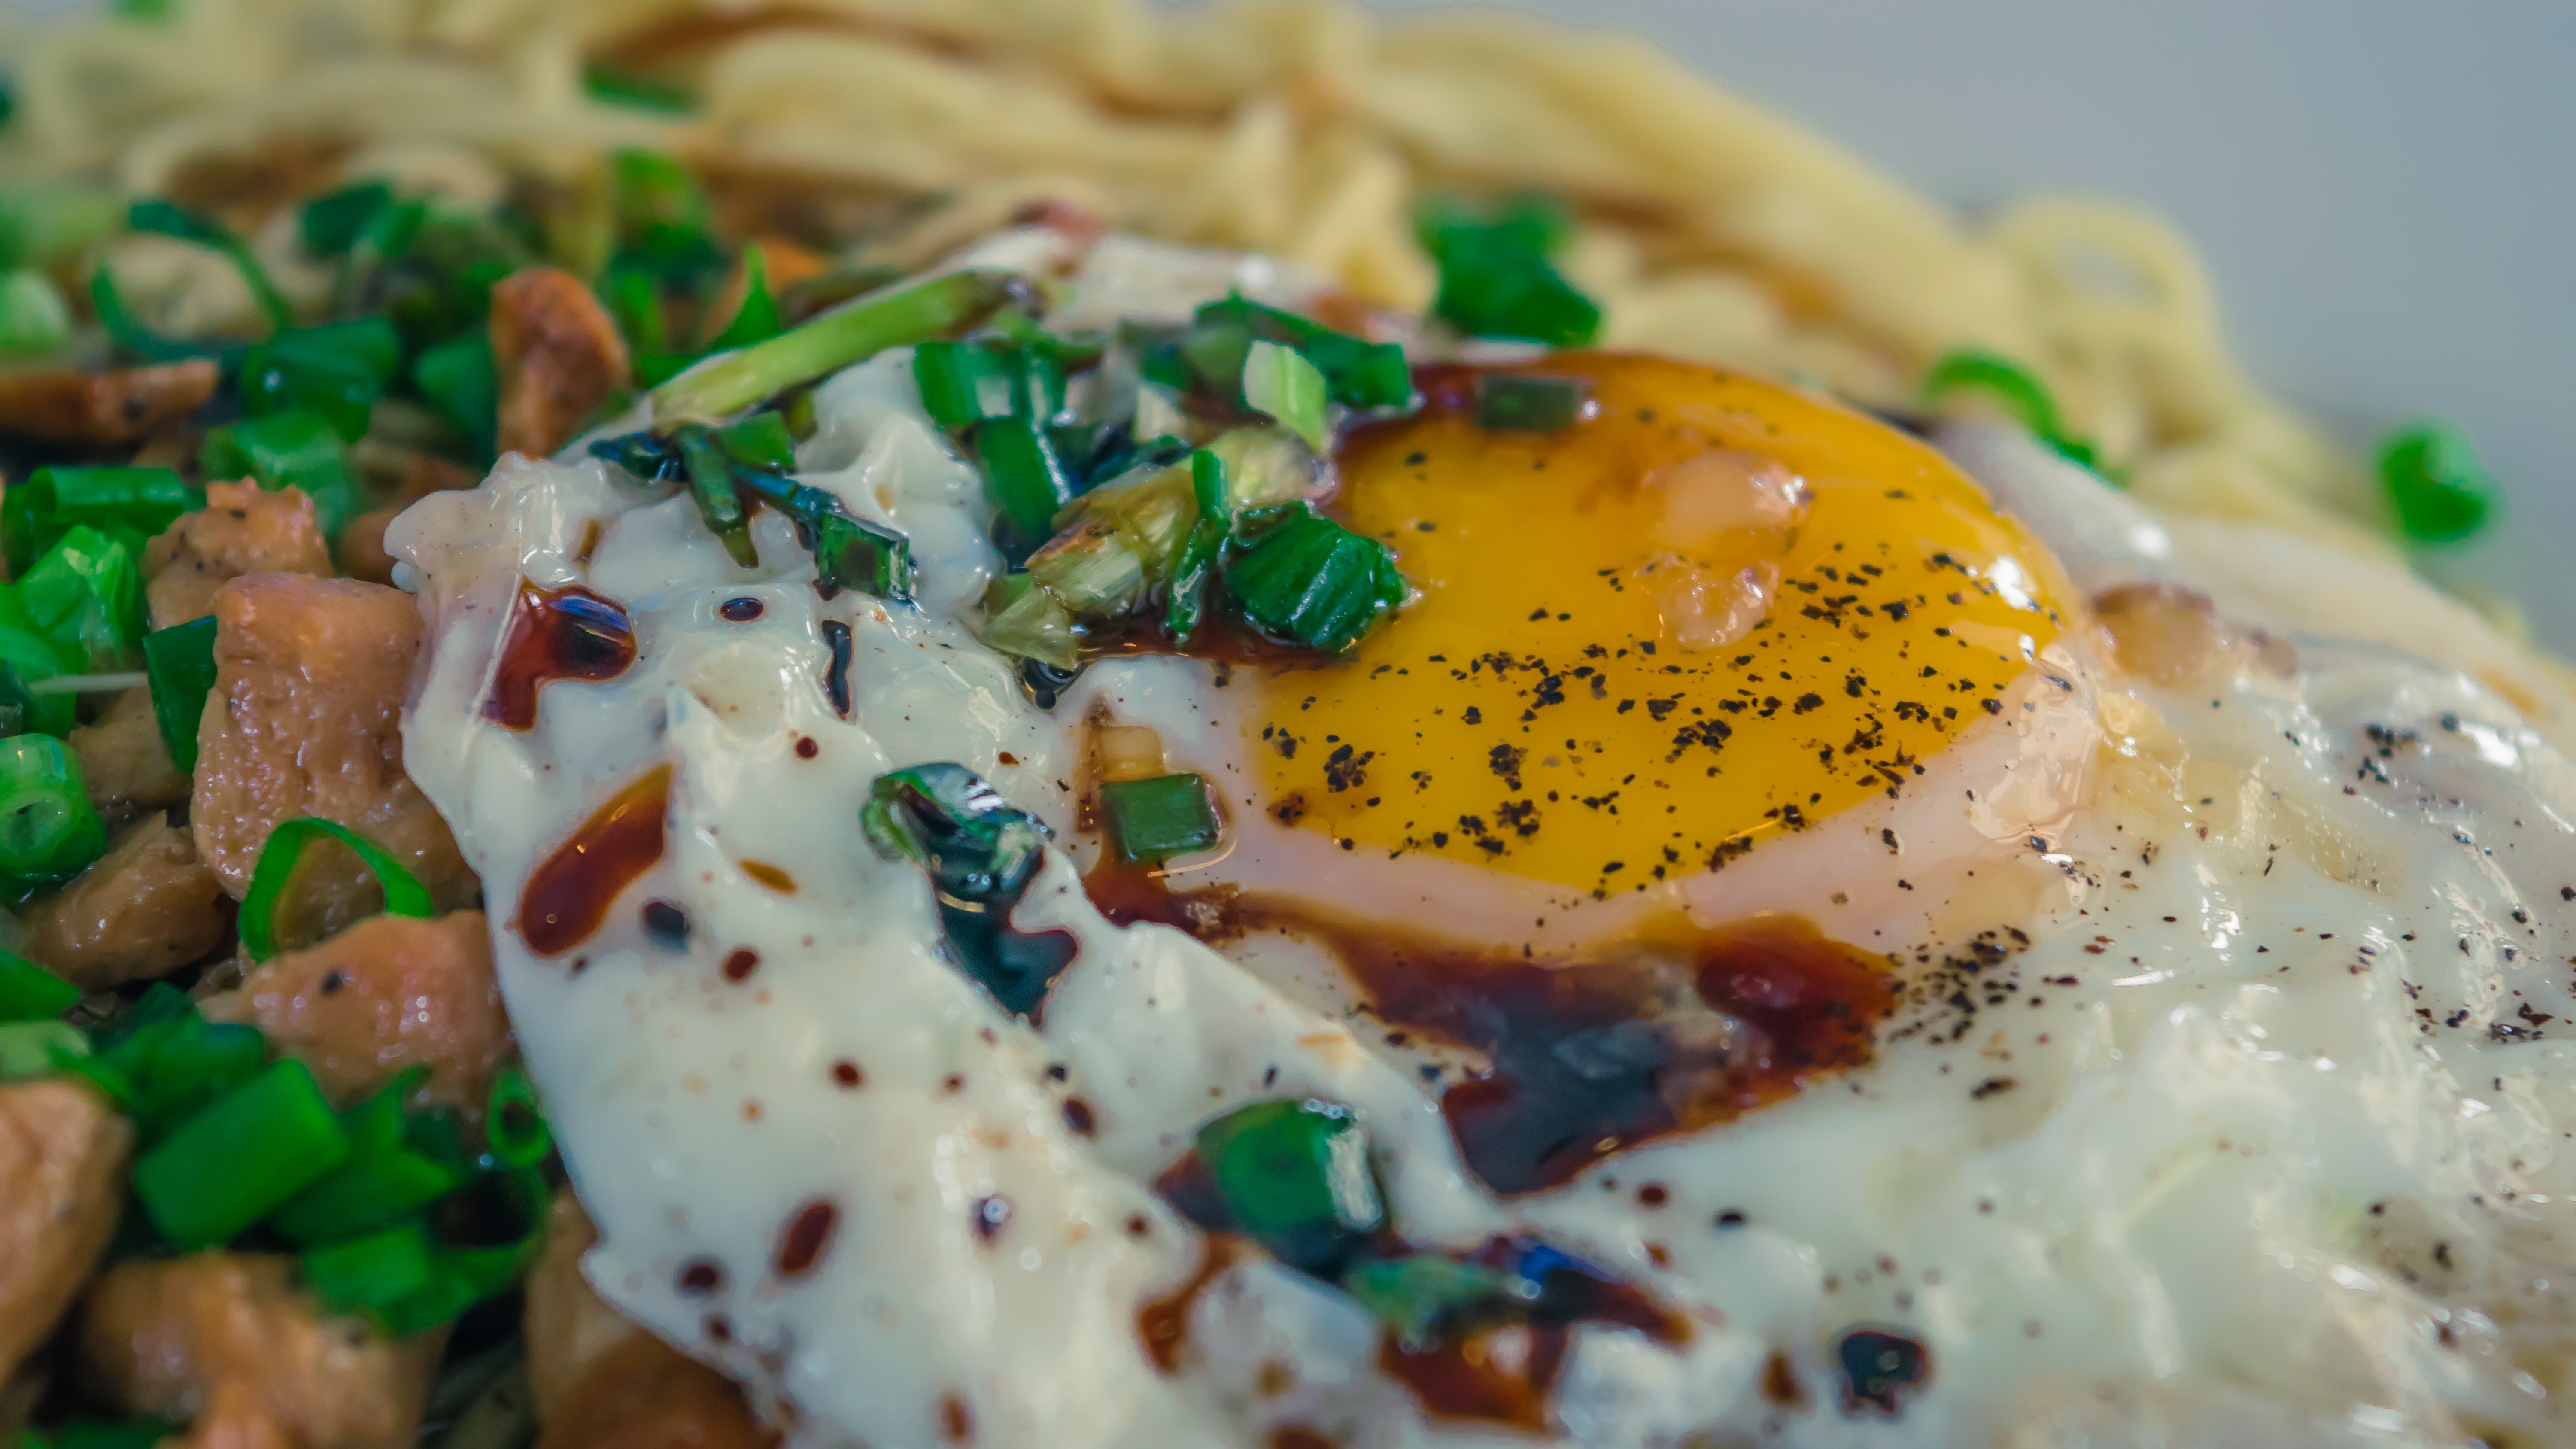
restaurant, asian, bowl, dish, meal, food, chinese, pepper, produce, plate, fresh, breakfast, snack, eat, meat, lunch, cuisine, sauce, delicious, egg, cook, lamb, stir fry, noodles, main course, dumplings, cooked, eating, dinner, hot, tasty, good, oriental, traditional, scallions, mauritius, sunny side up, mauritian